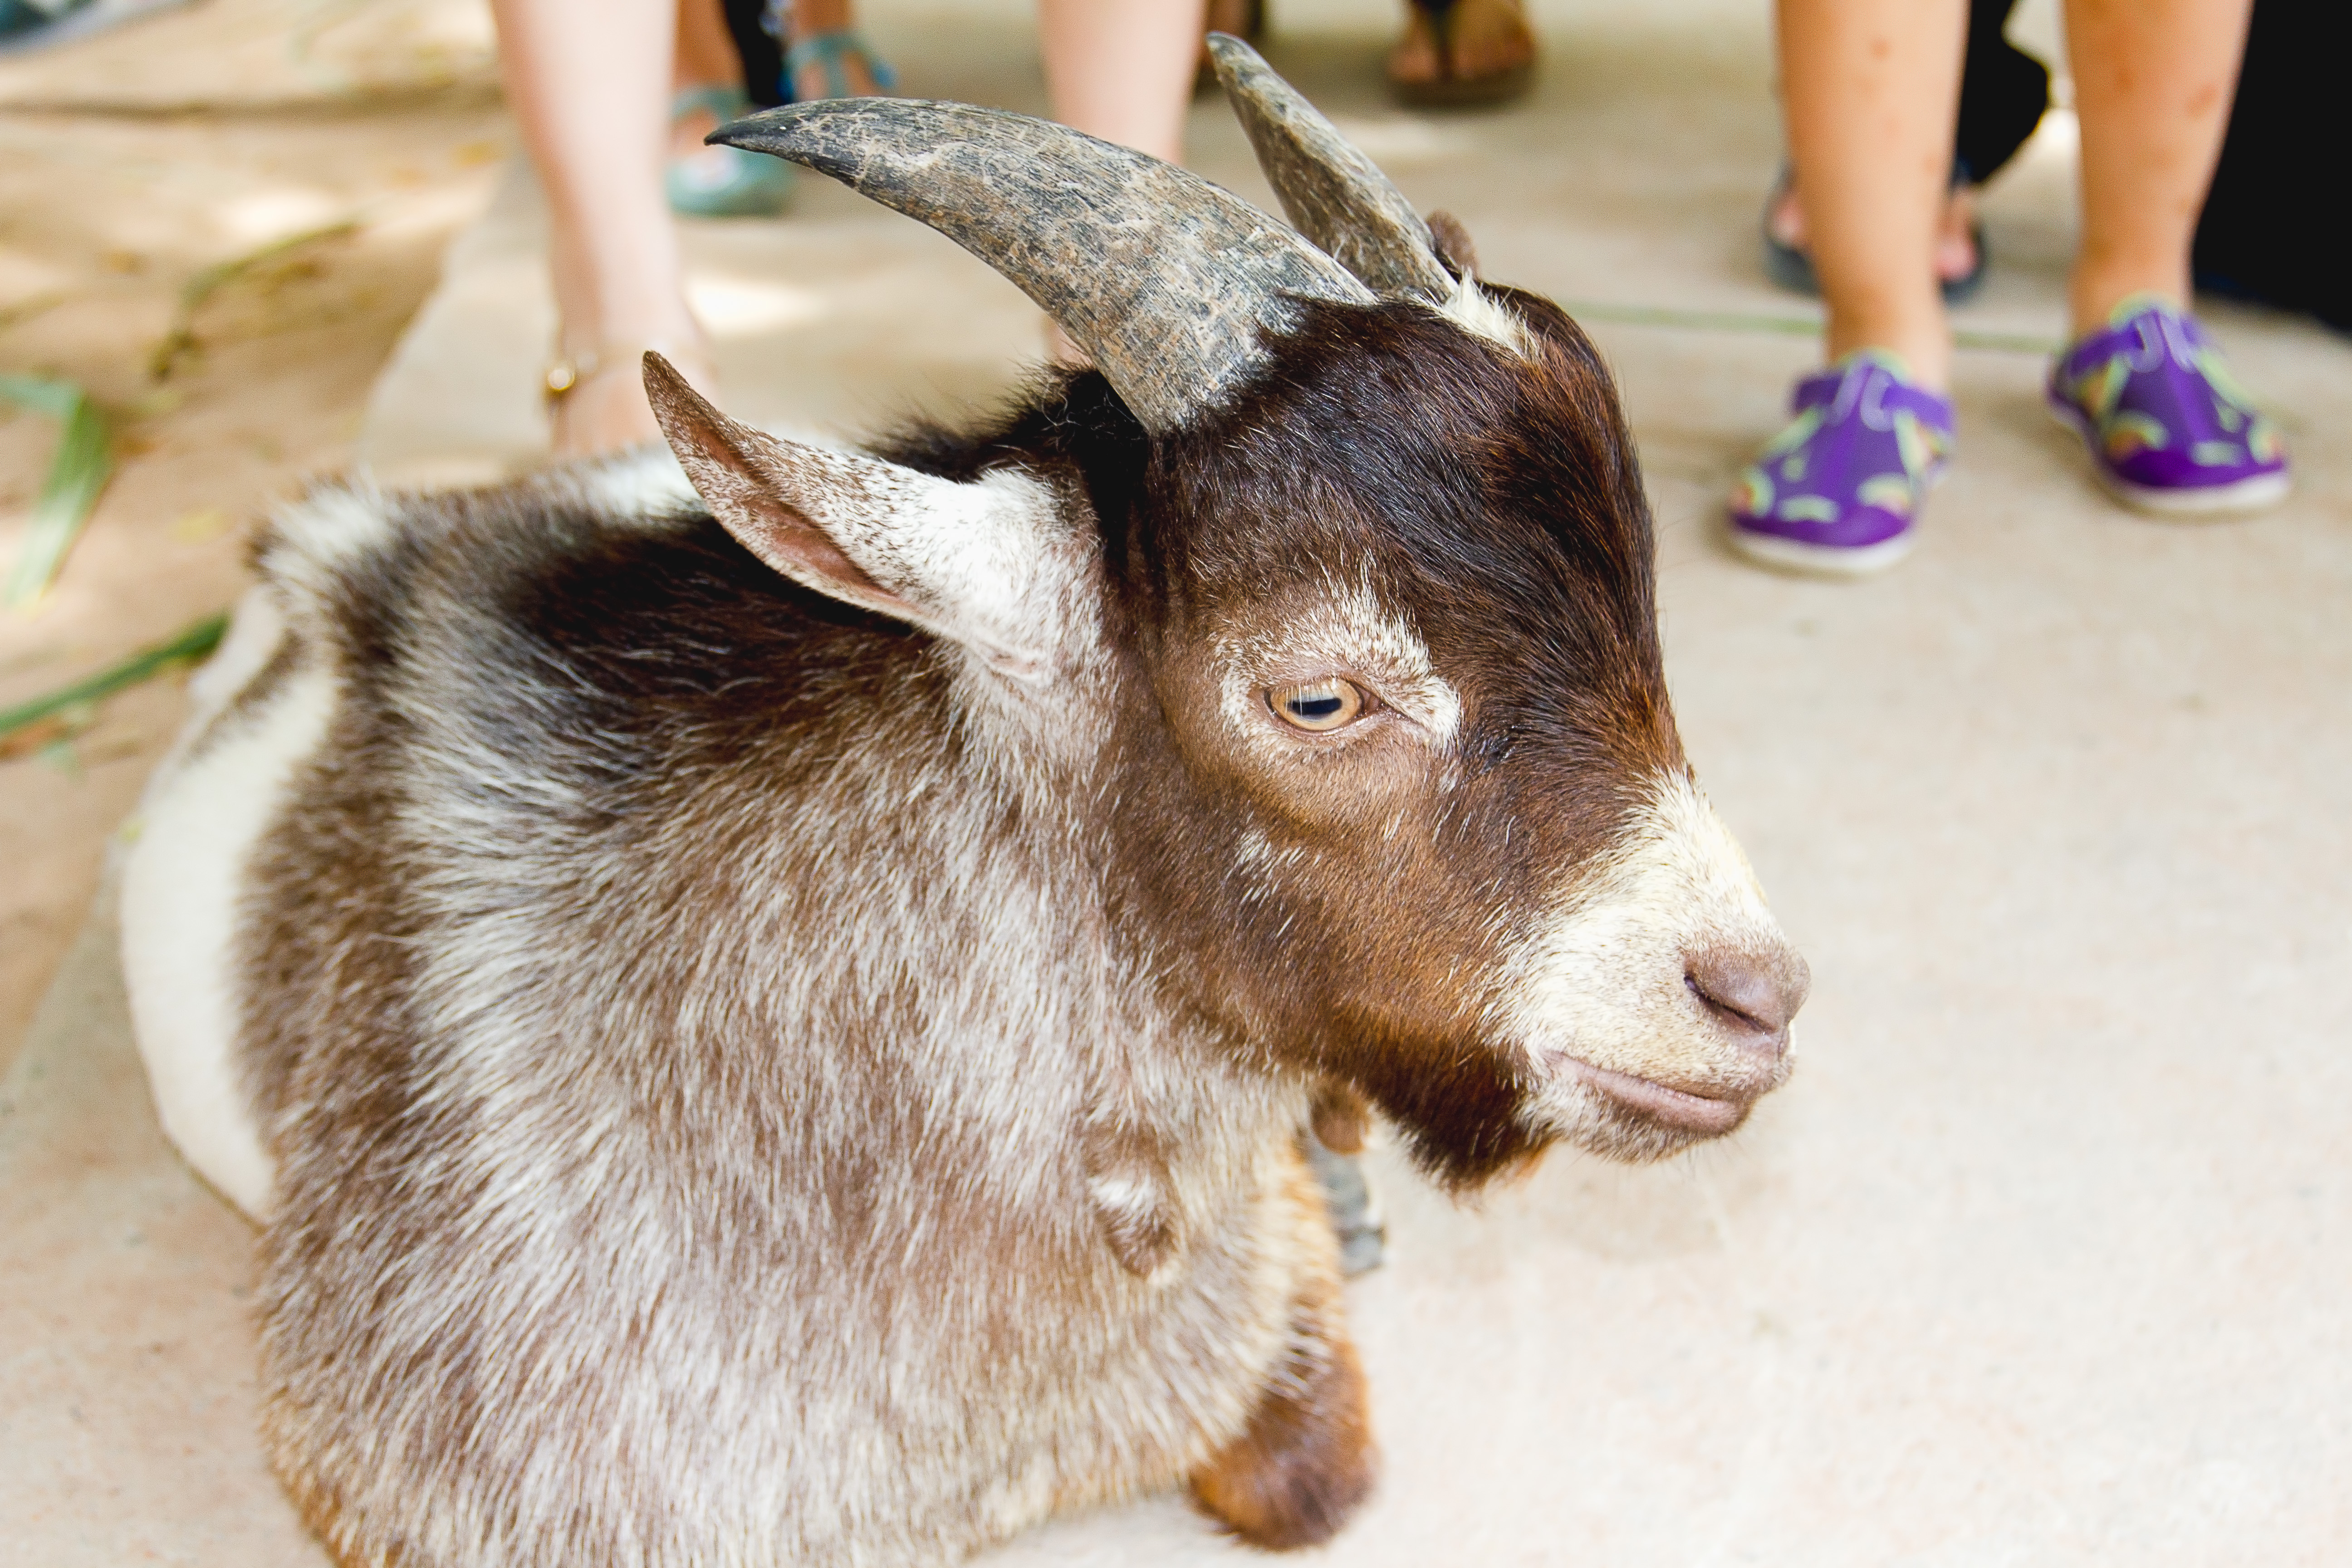
agriculture, animal, background, black, brown, closeup, cute, domestic, eye, eyes, face, farm, funny, goat, goats, green, head, isolated, livestock, mammal, nature, outdoor, portrait, rural, summer, white, young, cow goat family, goat antelope, horn, snout